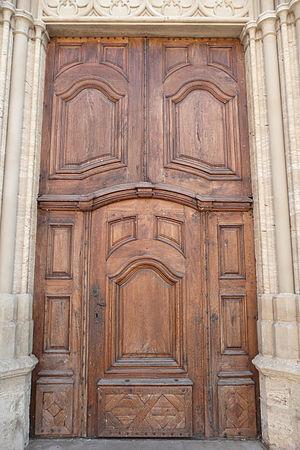
Porte de l'église Notre-Dame-de-Beaulieu de Cucuron (Vaucluse, France).